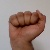
The image shows a hand gesture representing the letter 'A' in Indian Sign Language.